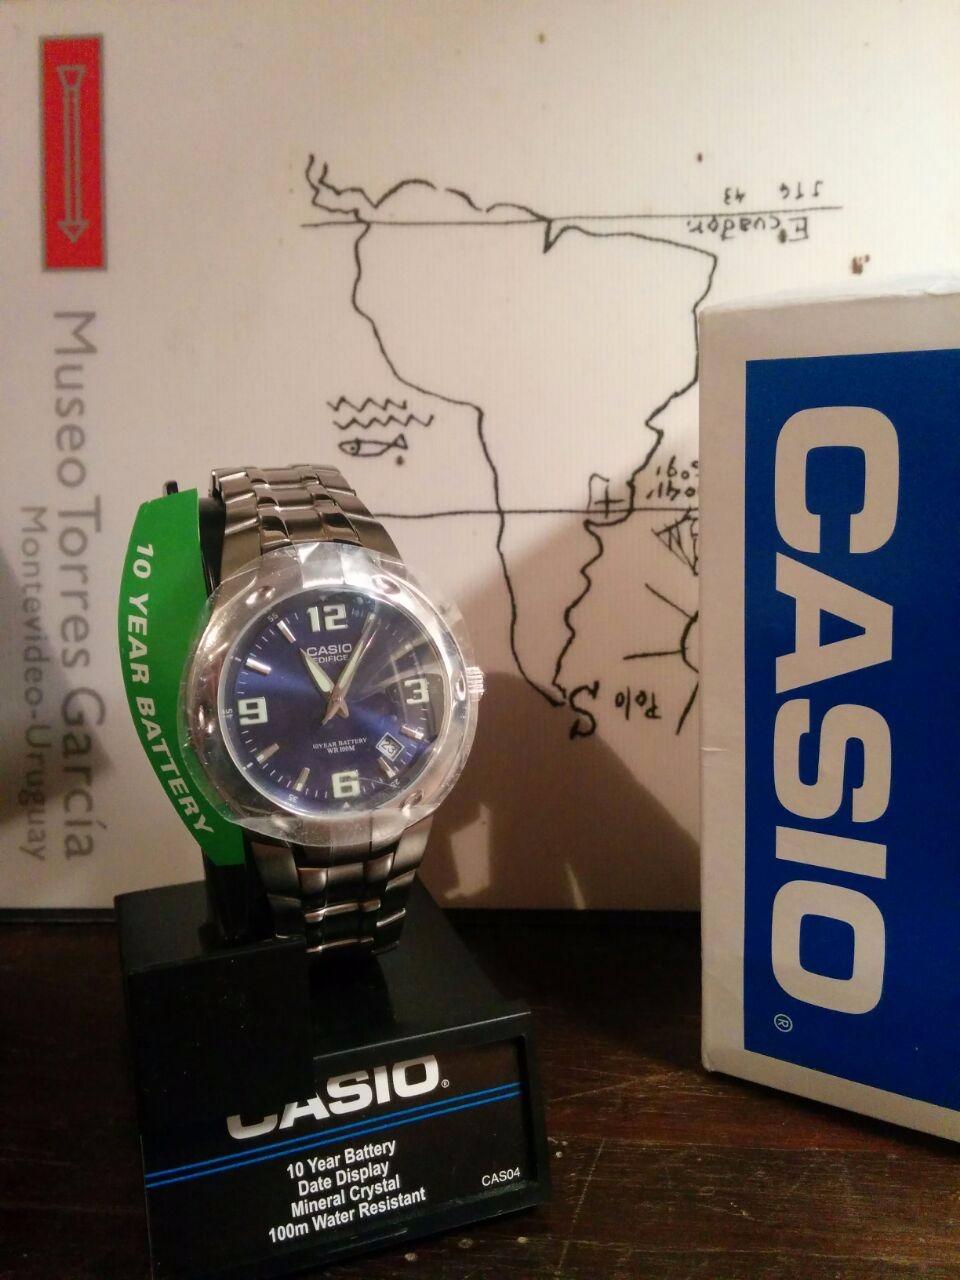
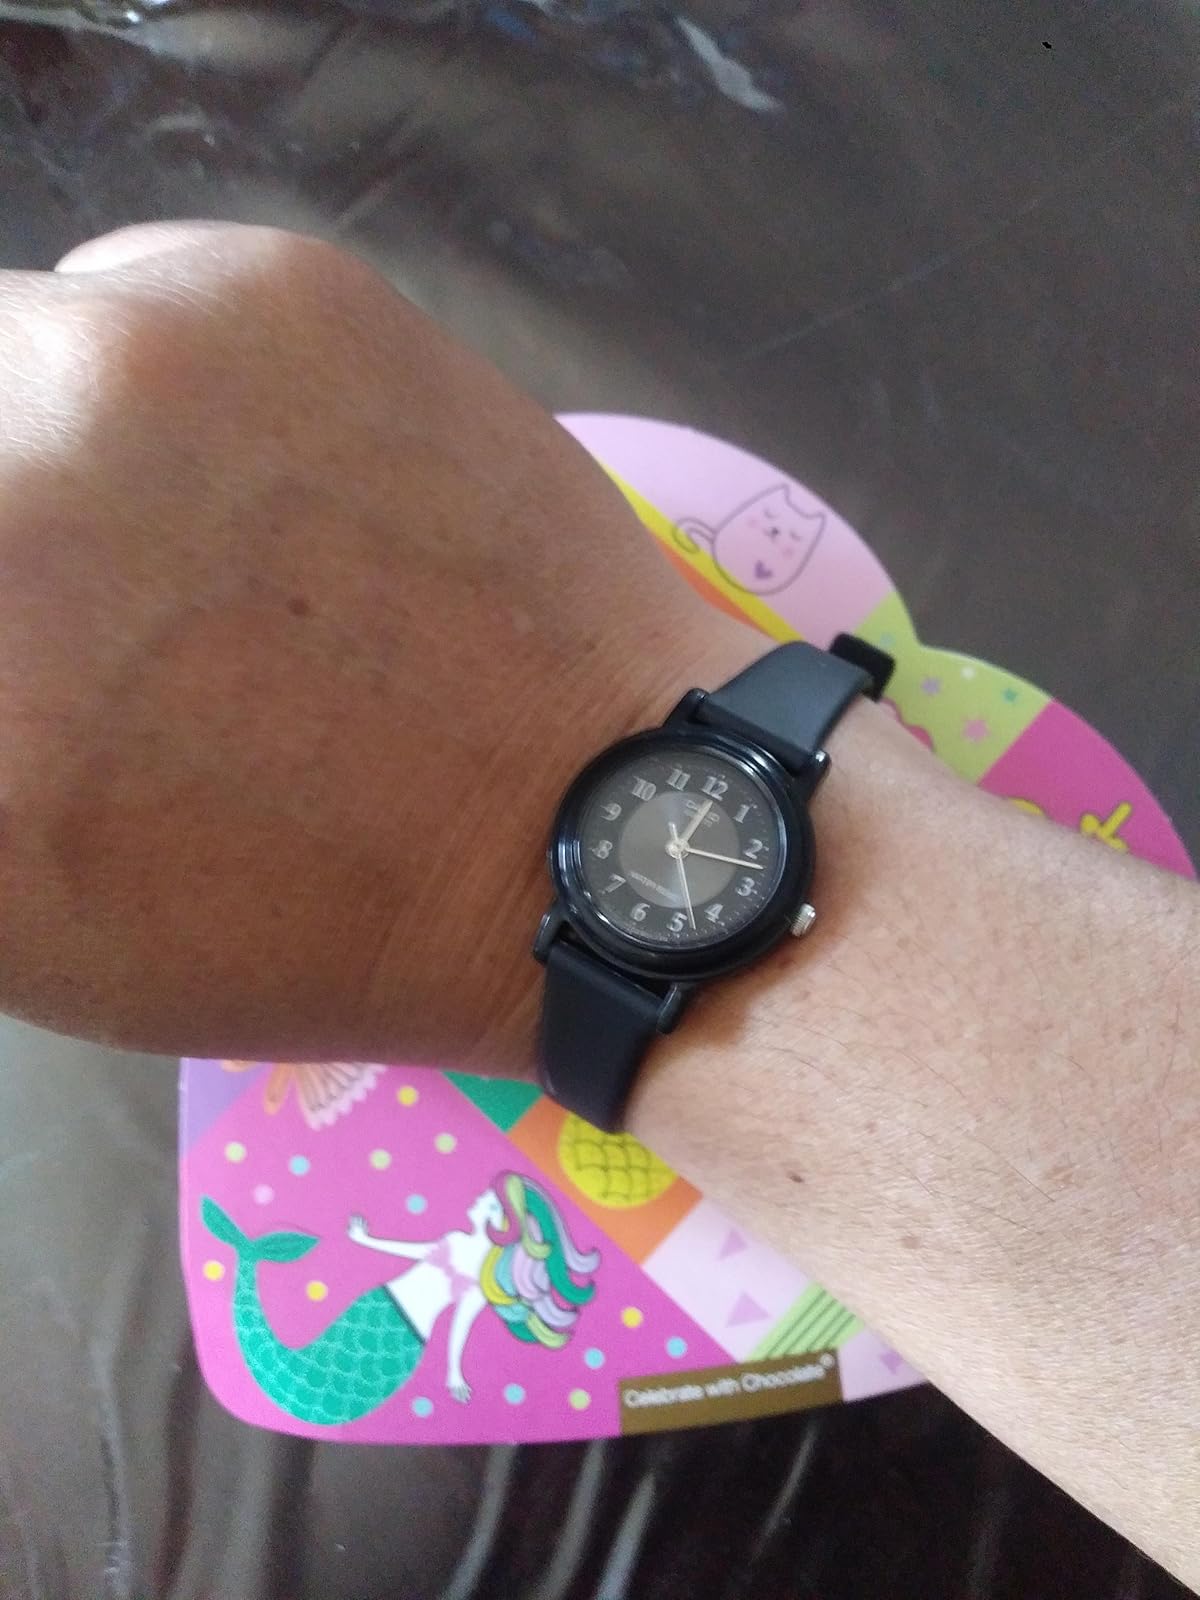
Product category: accessories_watch
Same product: no